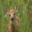
Label: deer